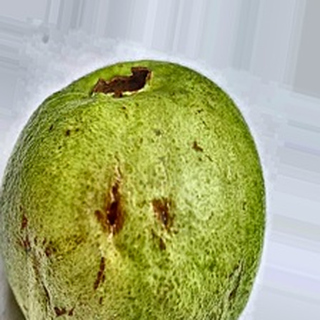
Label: guava_fruit_fly